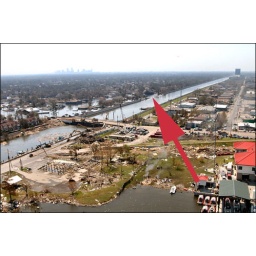
This is where the water went under the canal's walls and flooded our house.